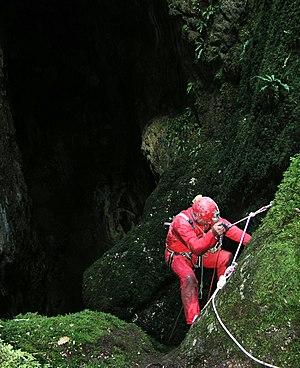
Abîme de Rabanel (Brissac).
Historiquement issues de l’alpinisme, les techniques spéléologiques de progression dans les cavités naturelles à des fins d'exploration, développées par les spéléologues, évoluent selon les besoins, avec l’introduction de nouveaux matériaux et matériels.
La progression sur corde désigne l'ensemble des techniques utilisées en escalade, en canyonning, en spéléologie, ou en alpinisme pour se déplacer verticalement à l'aide d'une corde.